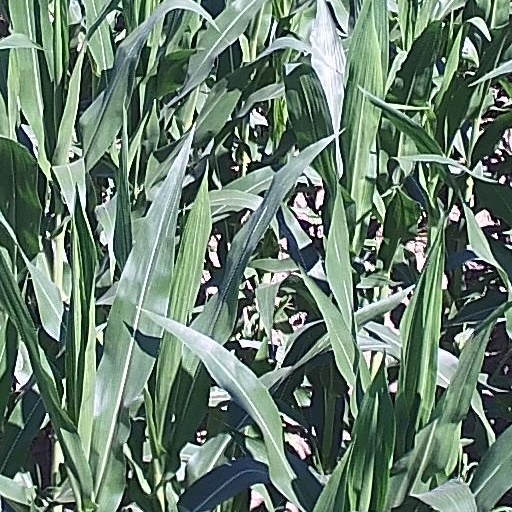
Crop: maize; corn